Nintendo 64

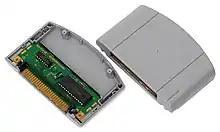
Open and unopened Nintendo 64 Game Paks

The Nintendo 64 controller features a distinctive "M"-shaped design, with a "control stick", making Nintendo the first manufacturer to include a thumbstick as a standard feature in its primary controller. While functionally similar to an analog stick, the control stick is digital, operating on the same principles as a ball mouse.